1977–78 NFL playoffs

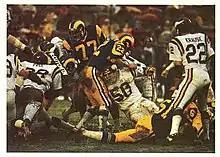
The Vikings' famed Purple People Eaters defensive line stopping a Rams rushing play in the NFC Divisional Playoff game.

The Rams had easily defeated an aging Vikings team in the regular season 35–3 in October on the nationally televised Monday Night Football, and after years of frustrating playoff losses in the cold of Minnesota, the Rams finally had a home playoff game against the Vikings. In addition, Viking quarterback Fran Tarkenton was injured in that Monday night game. However, as luck would have it, Los Angeles was engulfed in a torrential rainstorm, and the game became known as “The Mud Bowl”. Running back Chuck Foreman led the Vikings to a victory by recording 101 rushing yards on the heavy field. Minnesota head coach Bud Grant’s strategy was to have quarterback Bob Lee throw early before the field lost traction. By the end of the game, the Rams had three turnovers, while the Vikings didn't have any.